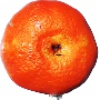
Label: Clementine 1